1934 Copa del Presidente de la República final

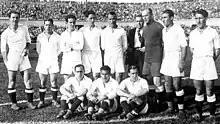
Madrid FC, champions

The 1934 Copa del Presidente de la República Final was the 34th final of the Copa del Rey, the Spanish football cup competition. Madrid FC beat Valencia FC 2–1 and won their 6th title.